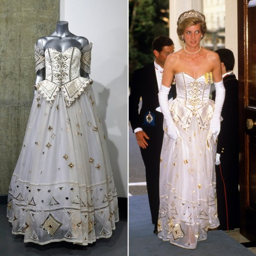
this lavish white and gold ball gown that noble person wore at a banquet at the ambassador 's residence sold for $167,000 at an auction .